Mario Benjamín Menéndez

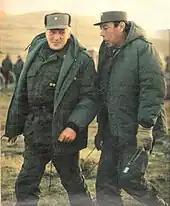
Menendez with Leopoldo Galtieri after the 1982 invasion of the Falkland Islands

On 2 April 1982, Argentine forces invaded the British territory of the Falkland Islands, and gained control. On 3 April, British Prime Minister Margaret Thatcher announced that British forces had been dispatched to recapture the islands. Menéndez arrived in Stanley (the capital of the Falkland Islands) on 7 April, to take over the governorship of the Falklands. One book described him as a "competent soldier". Menéndez competed with the senior representatives of the Argentine navy and air force for dominance; a competition which was formally concluded on 26 April when Menéndez appointed himself head of the Malvinas Joint Command, an action approved by the Argentine government. Two Argentine brigadier generals commanded forces in the Falklands. They were both senior to Menéndez, and treated his orders as suggestions. Menéndez opted for a strategy of attritional warfare, fighting tactically from fixed positions against any British forces that made a landing upon the Falklands, rather than a more technically complex war of manoeuvre. The plan was later criticised, but historian Duncan Anderson contended after the war that the plan "suited admirably the capabilities of the soldiers he had at his disposal".